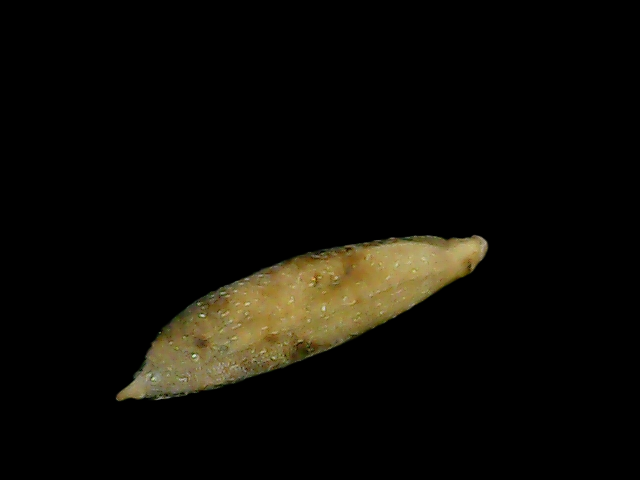
Rice variety: Bd49